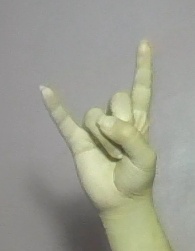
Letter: la